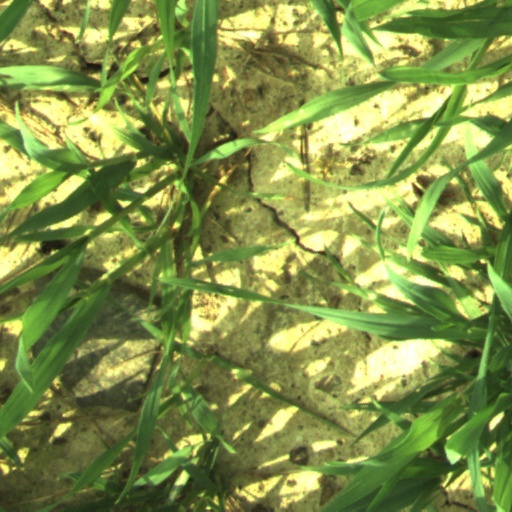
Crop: wheat